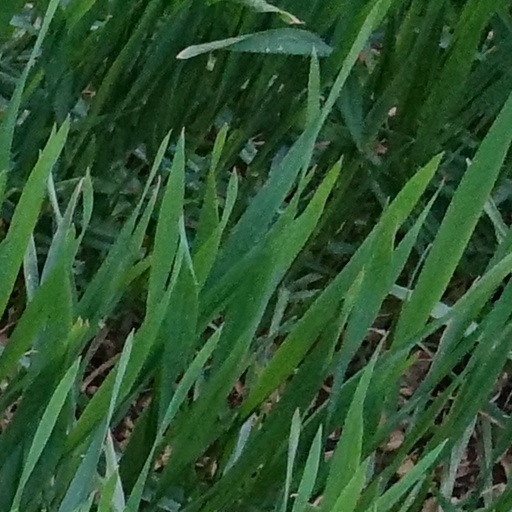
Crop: wheat